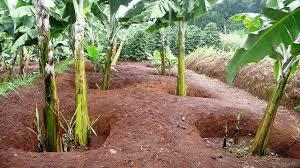
Kilimo bora zaidi. Mgomba wa ndizi zaonekana huku ambapo tunaona kwamba ndizi hizi zimenawiri sana huku chini yake udongo umelimwa vizuri tayari kupandwa kwa mimea nyinginezo. Ambapo katika kando kando tunaona kwamba kuna nyasi ambayo ni kibichi, huku upande wa kulia kuna nyasi na pia tunaona miti katika upande wa mbele.